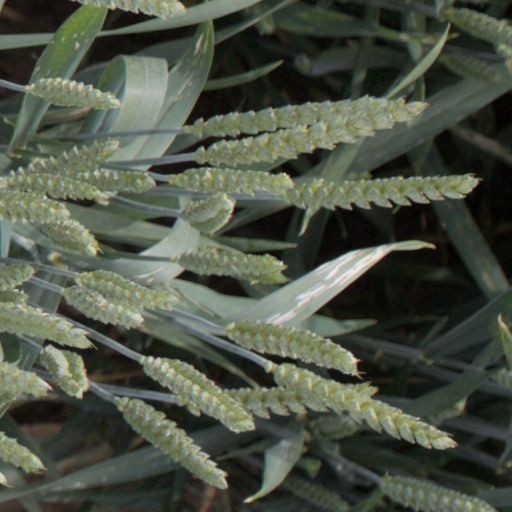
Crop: wheat